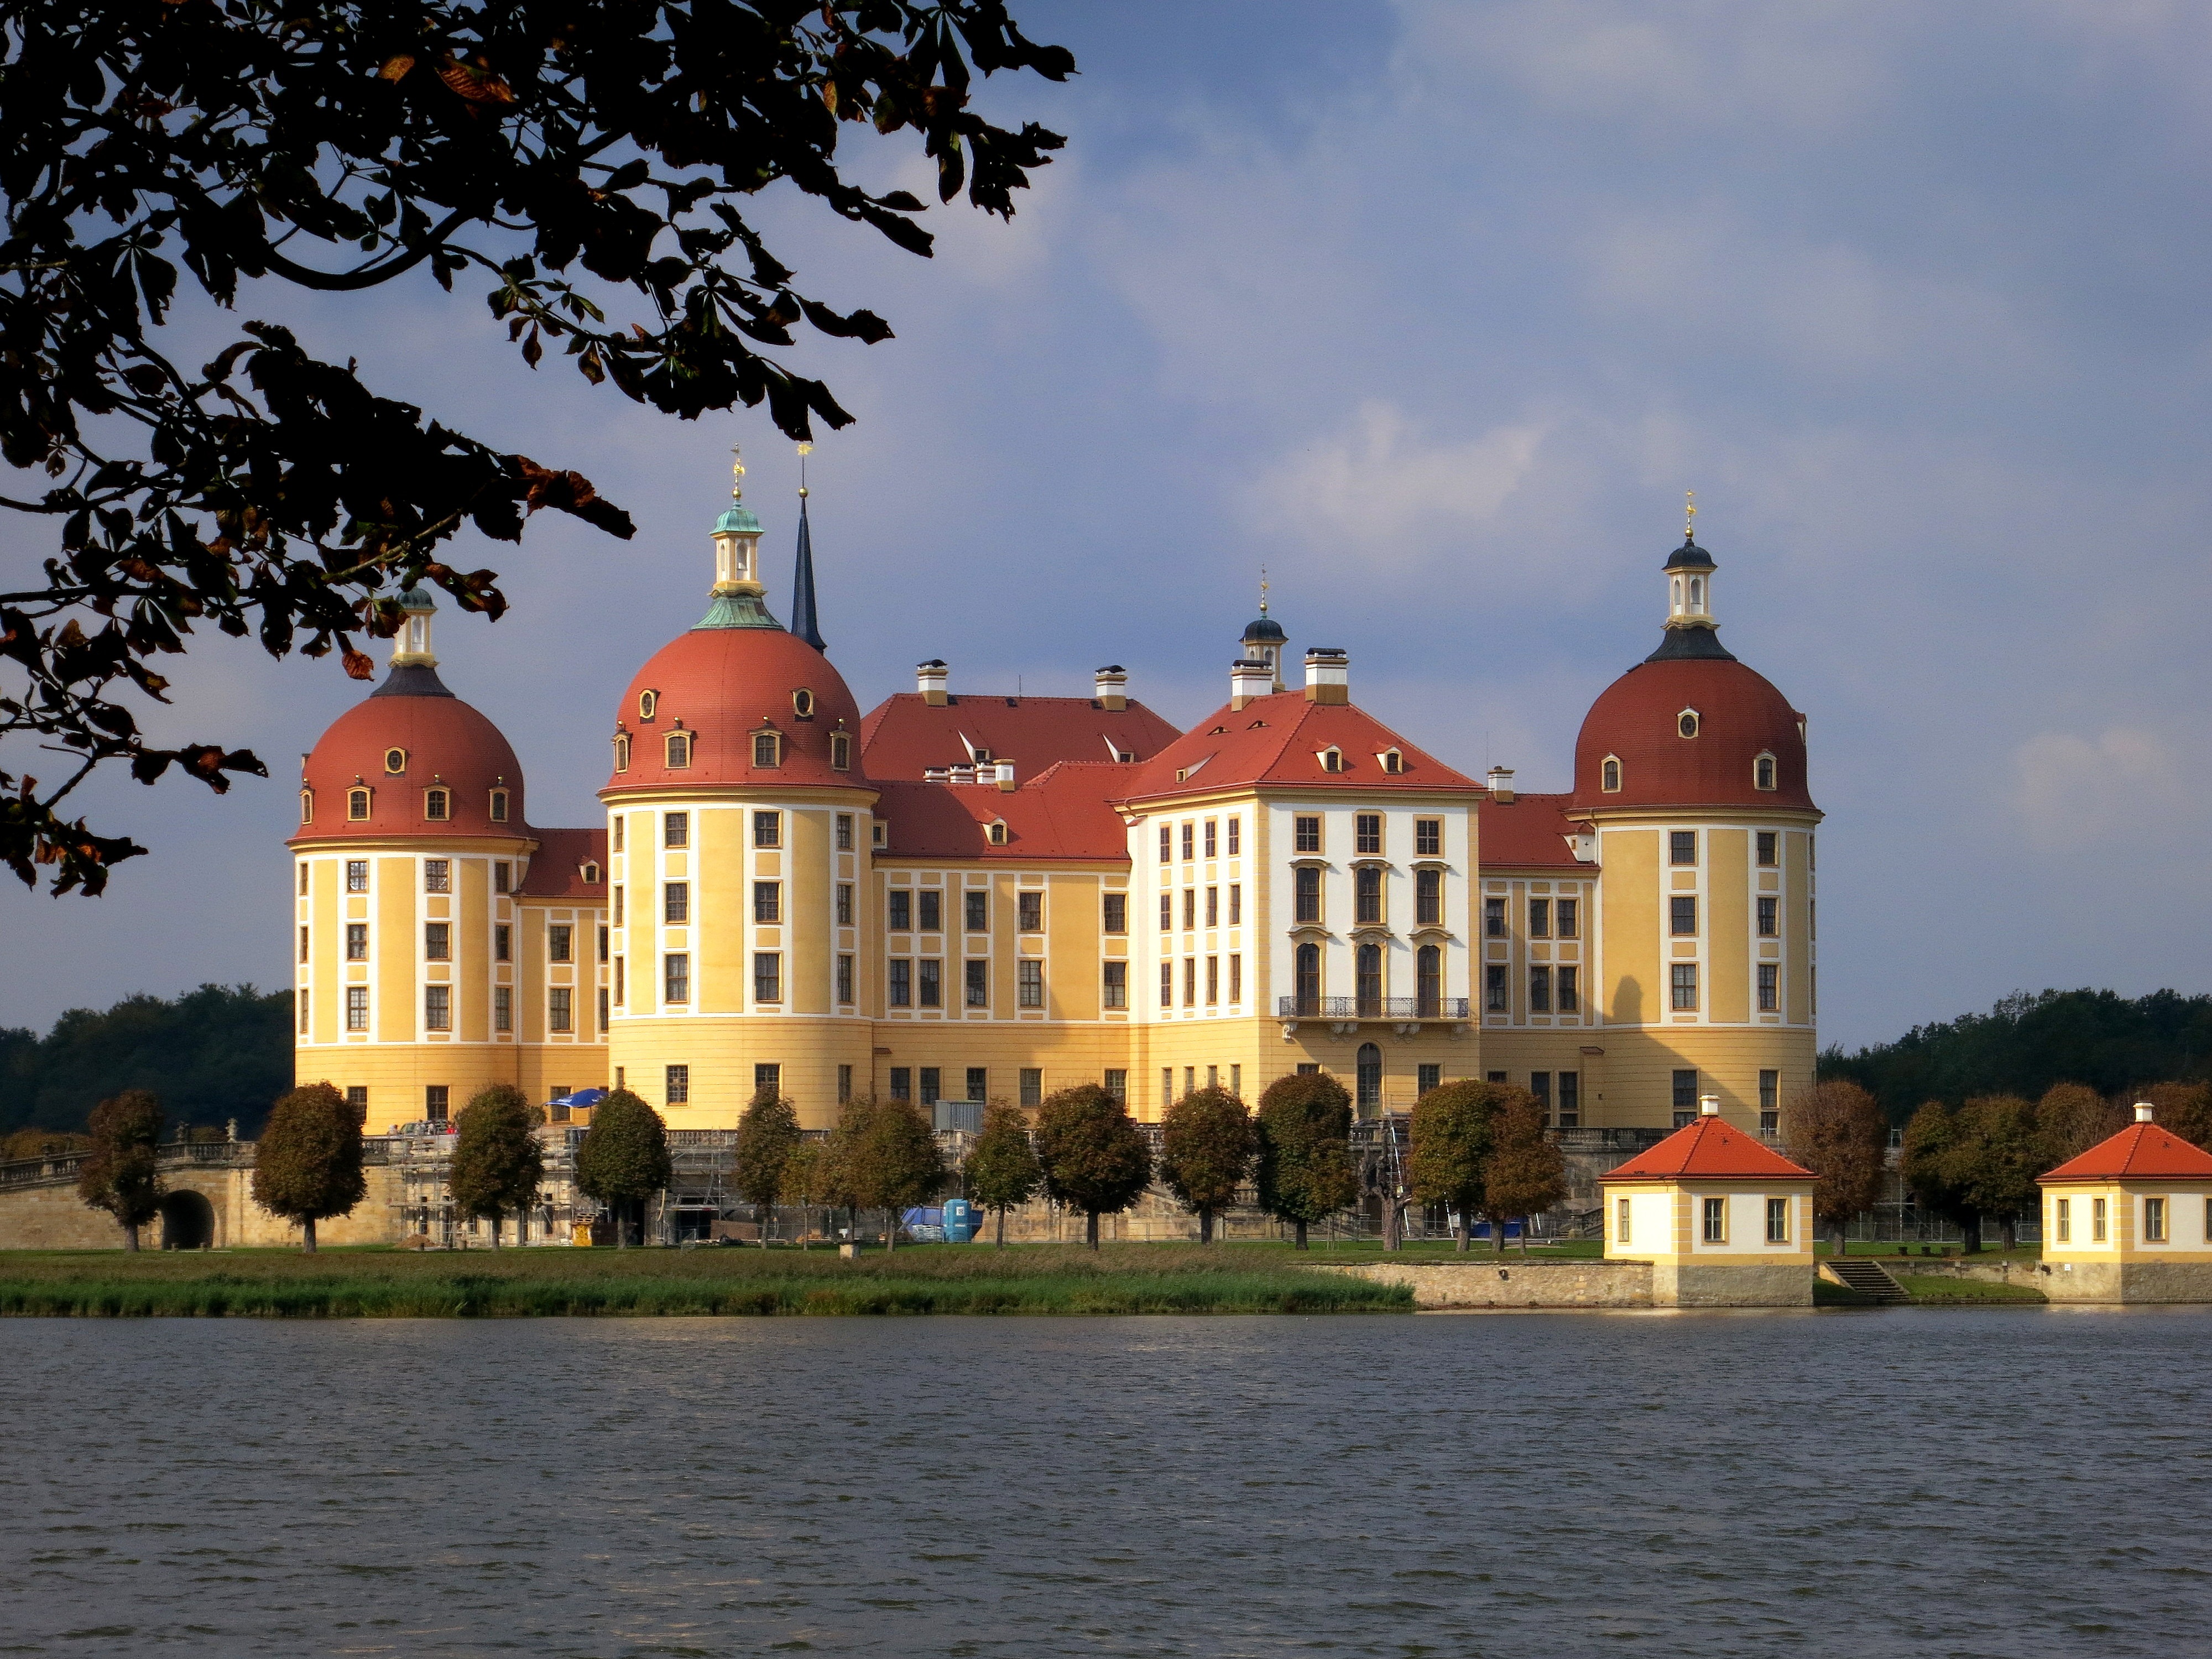
town, building, chateau, palace, castle, landmark, tourism, waterway, monastery, estate, saxony, barockschloss, moritz castle, royal castle, stately home, water castle